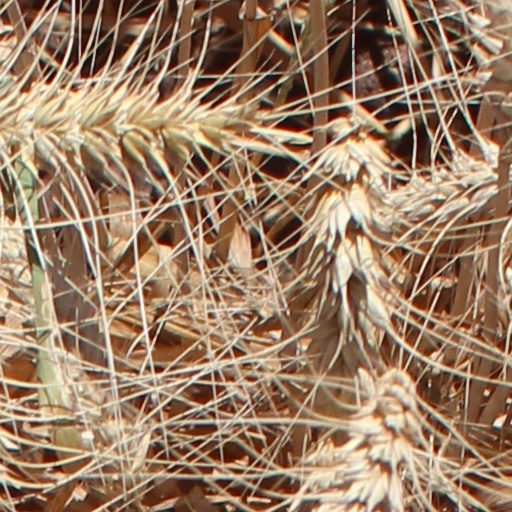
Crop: wheat